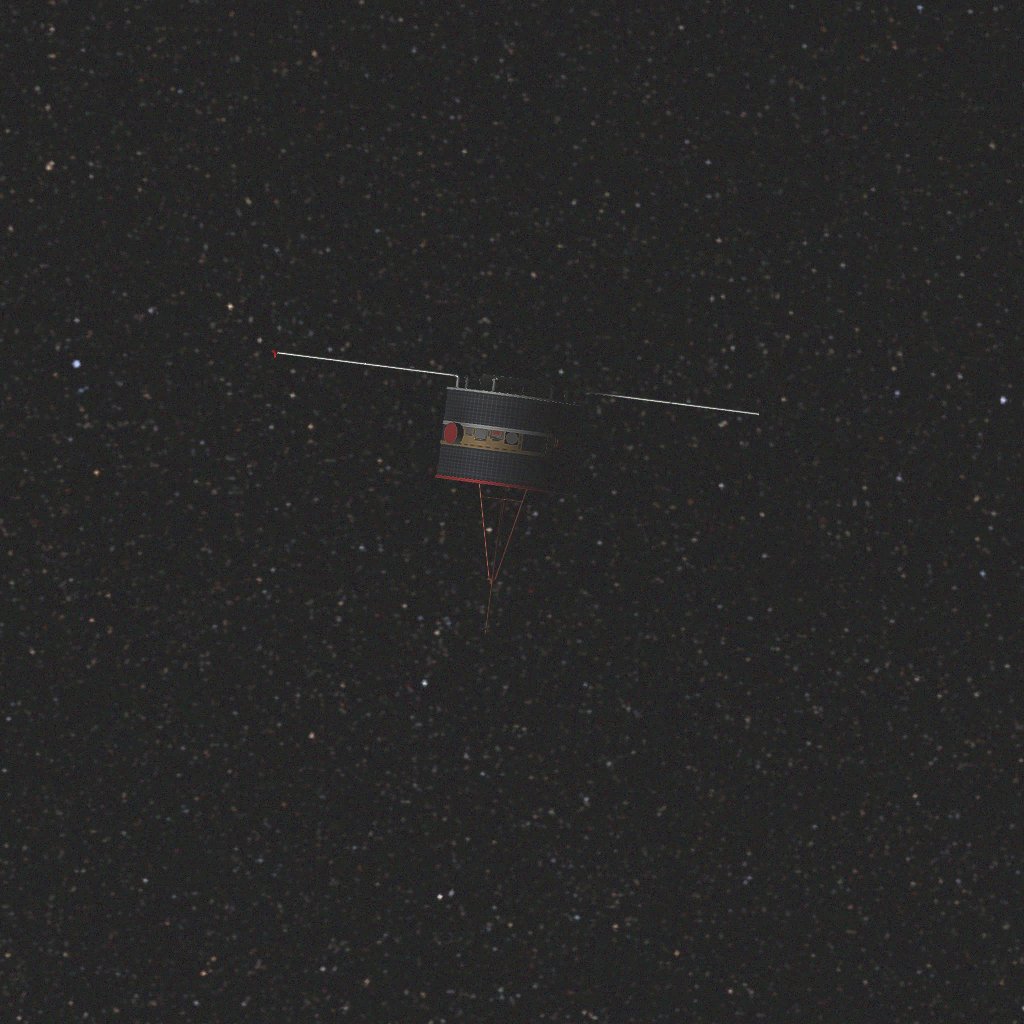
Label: double_star